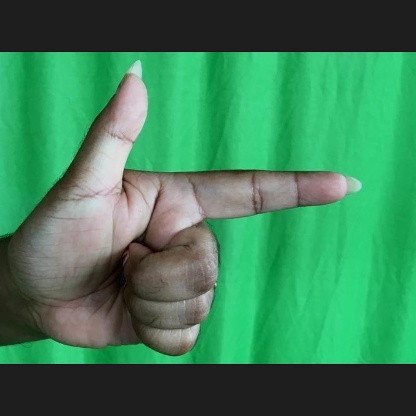
Mudra: Chandrakala